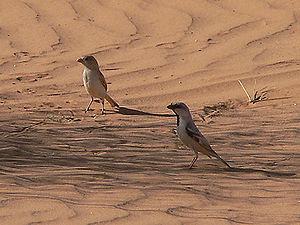
Le moineau blanc est une espèce d'oiseaux de la famille des Passeridae.